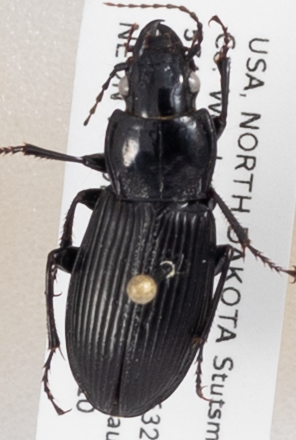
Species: Pterostichus melanarius melanarius
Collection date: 2019-09-10
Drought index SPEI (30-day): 1.93
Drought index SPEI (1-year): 1.466
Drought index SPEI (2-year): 0.878